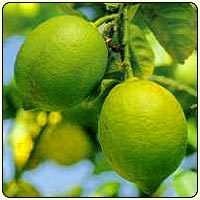
Label: Lemon